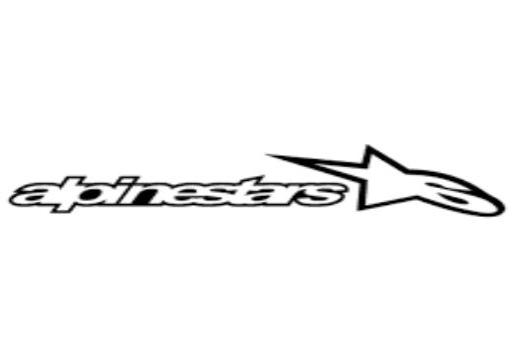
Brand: alpinestars-1
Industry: Clothes